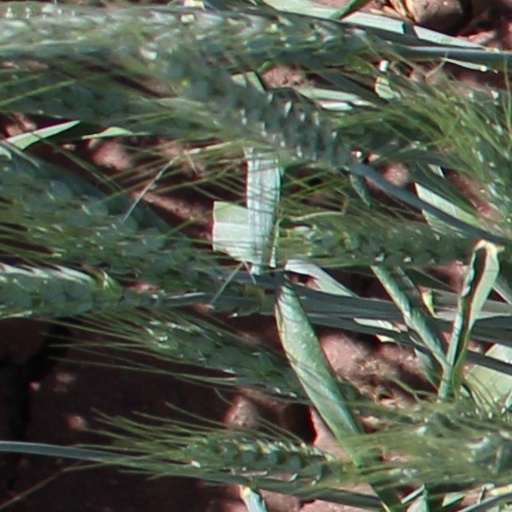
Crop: wheat